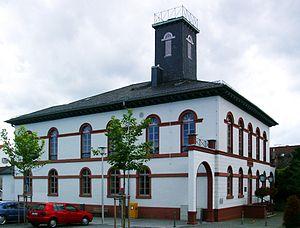
Langen est une ville d'environ 36 000 habitants située dans l'arrondissement d'Offenbach et le district de Darmstadt, dans le Land de Hesse, entre Darmstadt et Francfort.